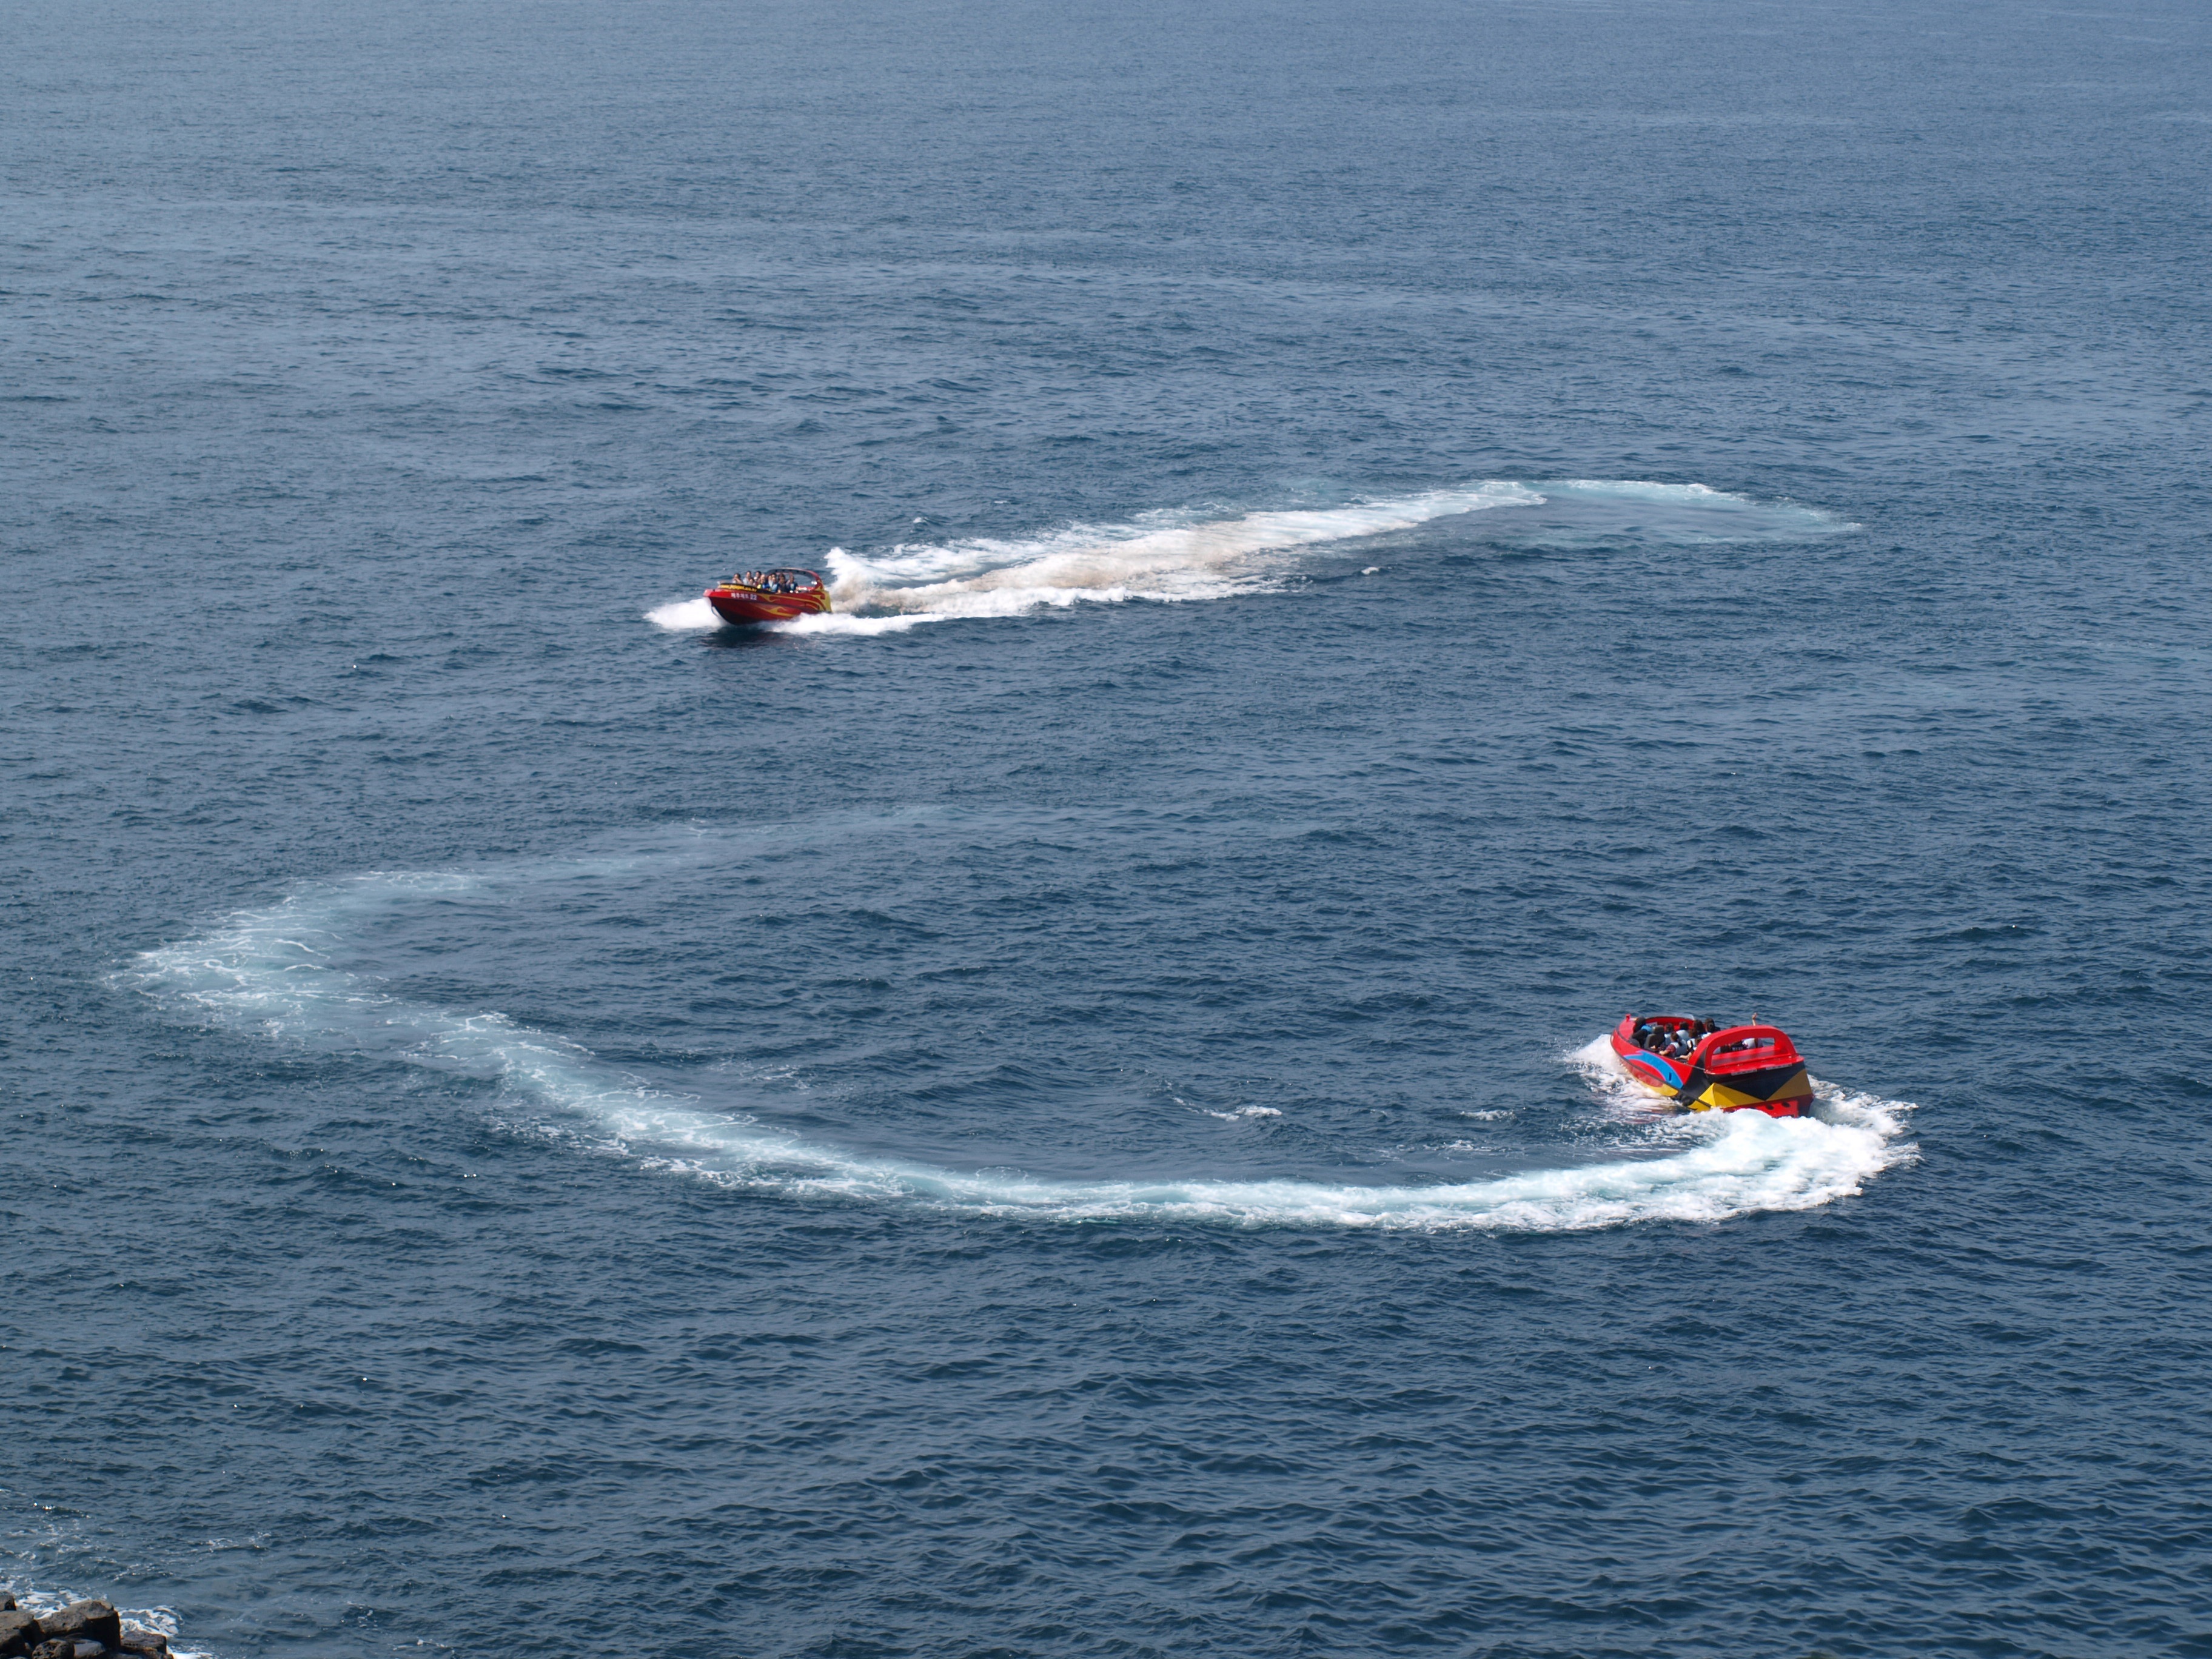
sea, coast, ocean, boat, wave, wind, surfing, vehicle, sailing, extreme sport, sports, boating, windsurfing, watercraft, water sport, jeju island, rafting, wind wave, surfing equipment and supplies, powerboating, personal water craft, f1 powerboat racing